Eloise Page

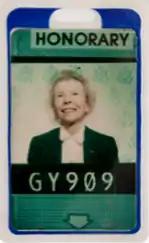
Page's pass, stored at the CIA Museum

Eloise Randolph Page (February 19, 1920 – October 16, 2002) was an American Central Intelligence Agency (CIA) officer. She was the first female officer in several agency roles.